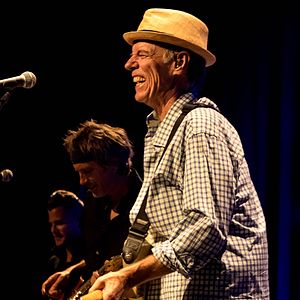
John Hiatt
Zelt-Musik-Festival 2015 Freiburg, Tyskland
John Hiatt er en amerikansk rock, guitarist, pianist, sanger og sangskriver.